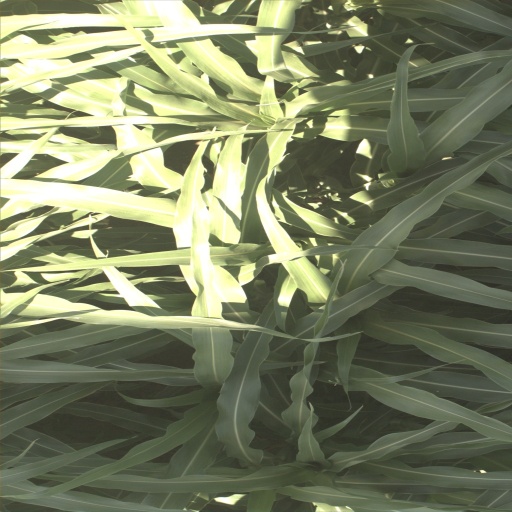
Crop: sorghum